Government of the Han dynasty

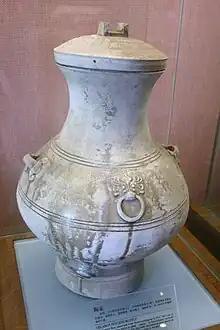
An Eastern-Han early celadon ceramic vase with lug handles and decorations of animalistic-faced ("taotie") door knockers

When a Liu-family relative of an emperor—usually a princely son—was designated as his heir apparent, he was provided living quarters within the palace and a personal staff which was not disbanded until he became the next emperor. During Western Han, the staff had two divisions: one was led by educators of the heir apparent, known as the Grand Tutor of the Heir Apparent (ranked 2000–"dan") and Junior Tutor of the Heir Apparent (ranked 2000–"dan"), the other led by a Supervisor of the Household (ranked 2,000-"dan"). During Eastern Han, the Grand Tutor of the Heir Apparent lost his administrative role but remained the chief educator and was promoted in rank to Fully 2,000-"dan"; the Junior Tutor remained an administrator with a salary-rank of 2,000-"dan". The post of Supervisor of the Household was abolished. Other Western Han staff offices of the heir apparent were abolished during Eastern Han, such as the Chief of the Kitchen and the Household Prison of the Heir Apparent. If he reached adulthood, the heir apparent could be married to a principal wife who led a harem of his concubines.